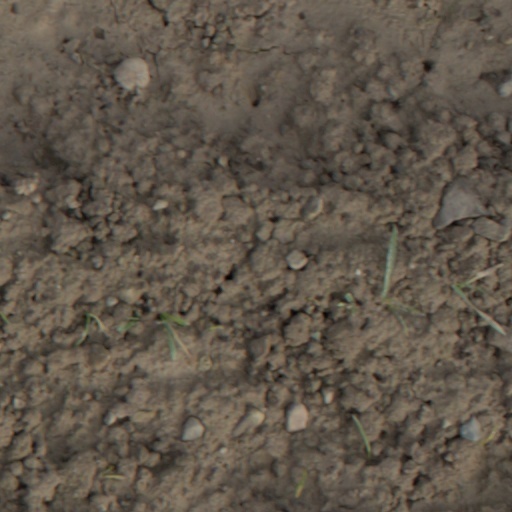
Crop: wheat